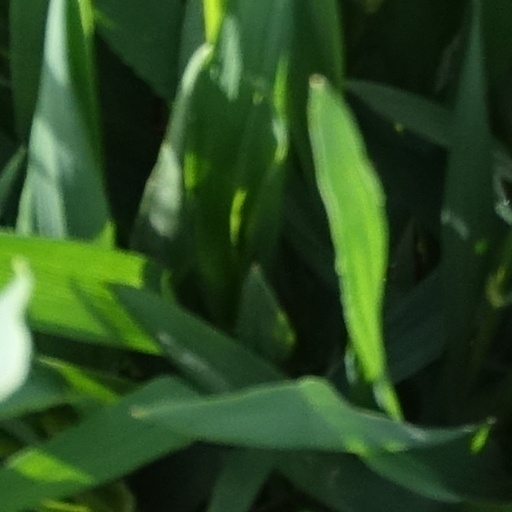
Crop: wheat